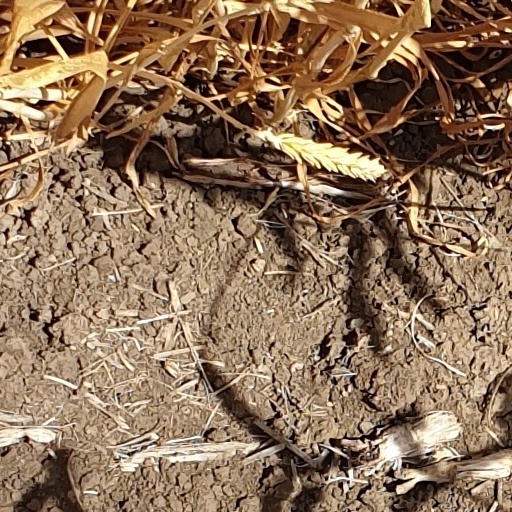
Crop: wheat